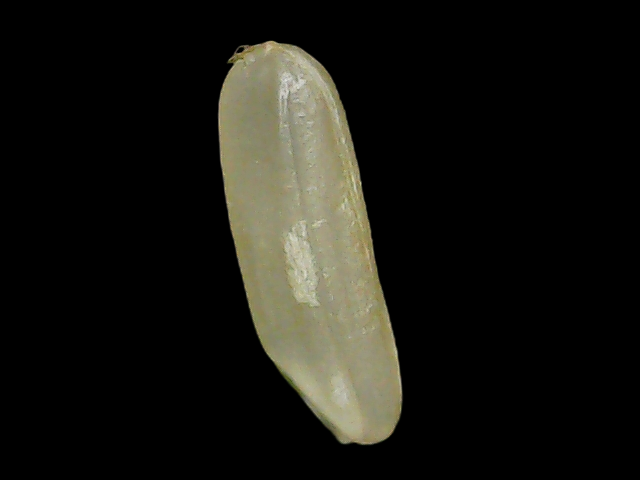
Rice variety: Binadhan21